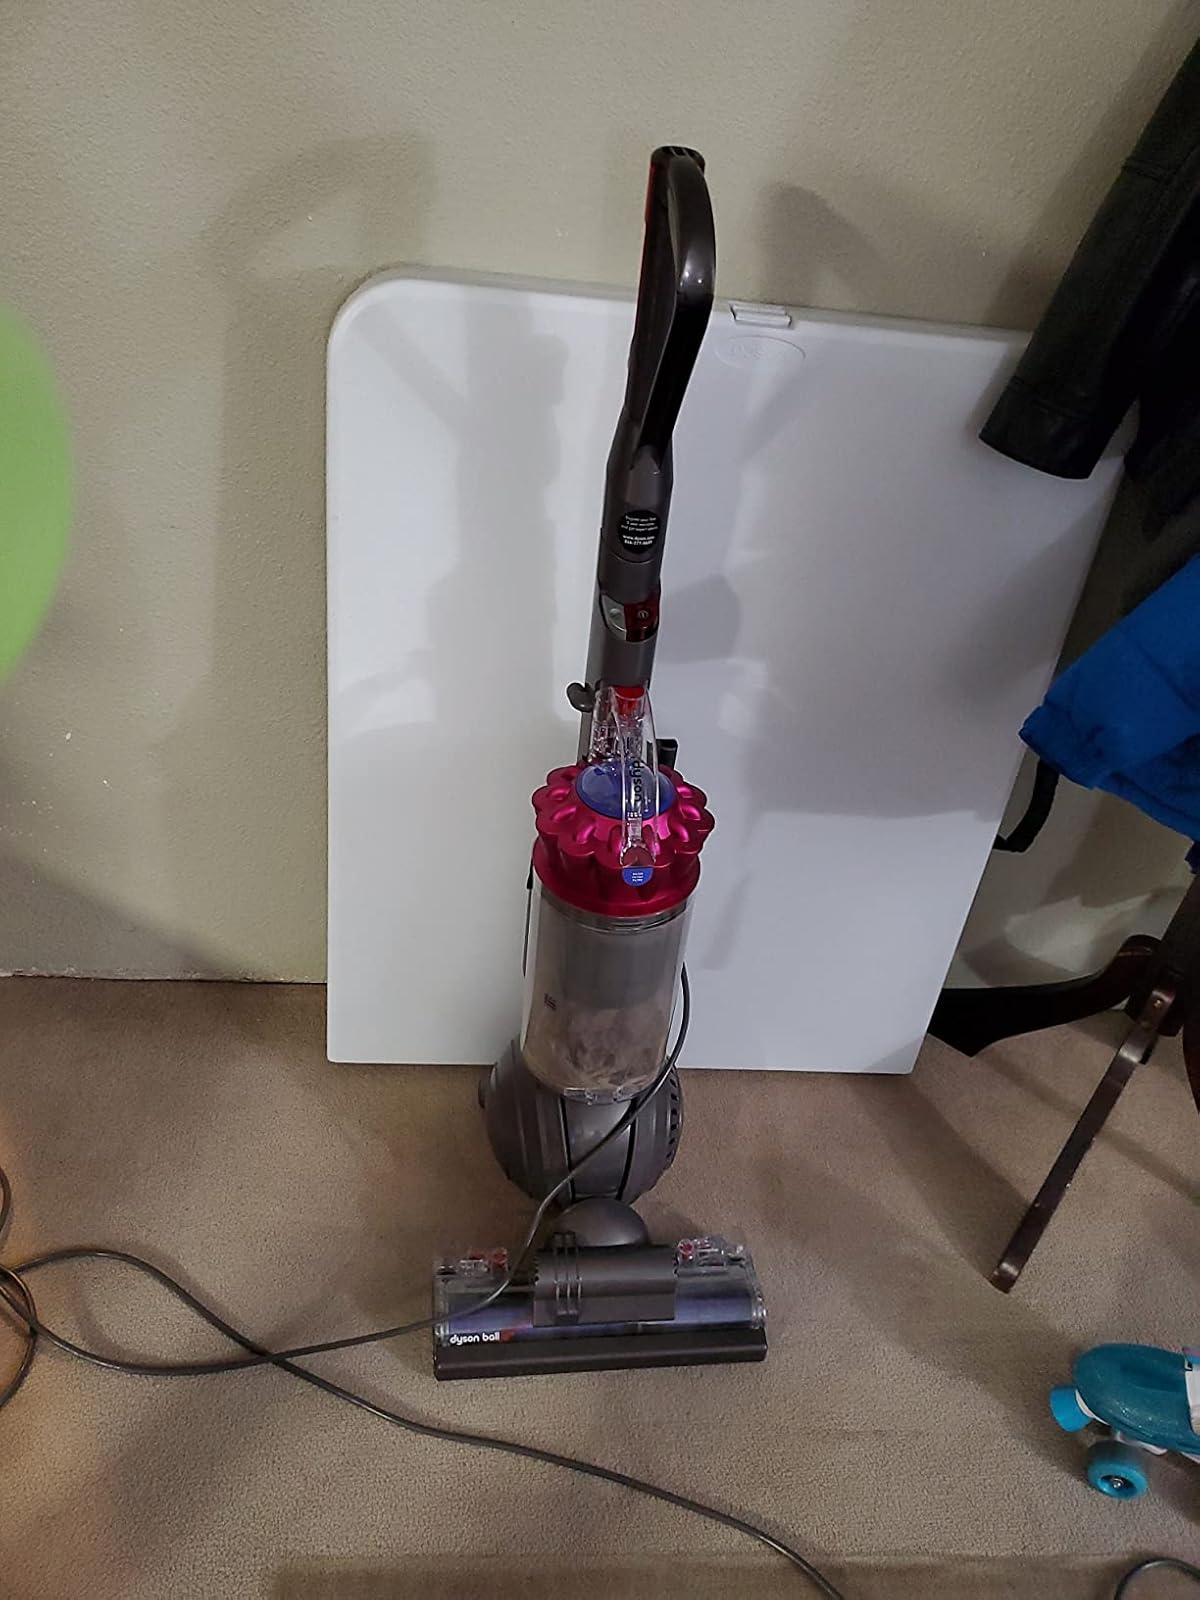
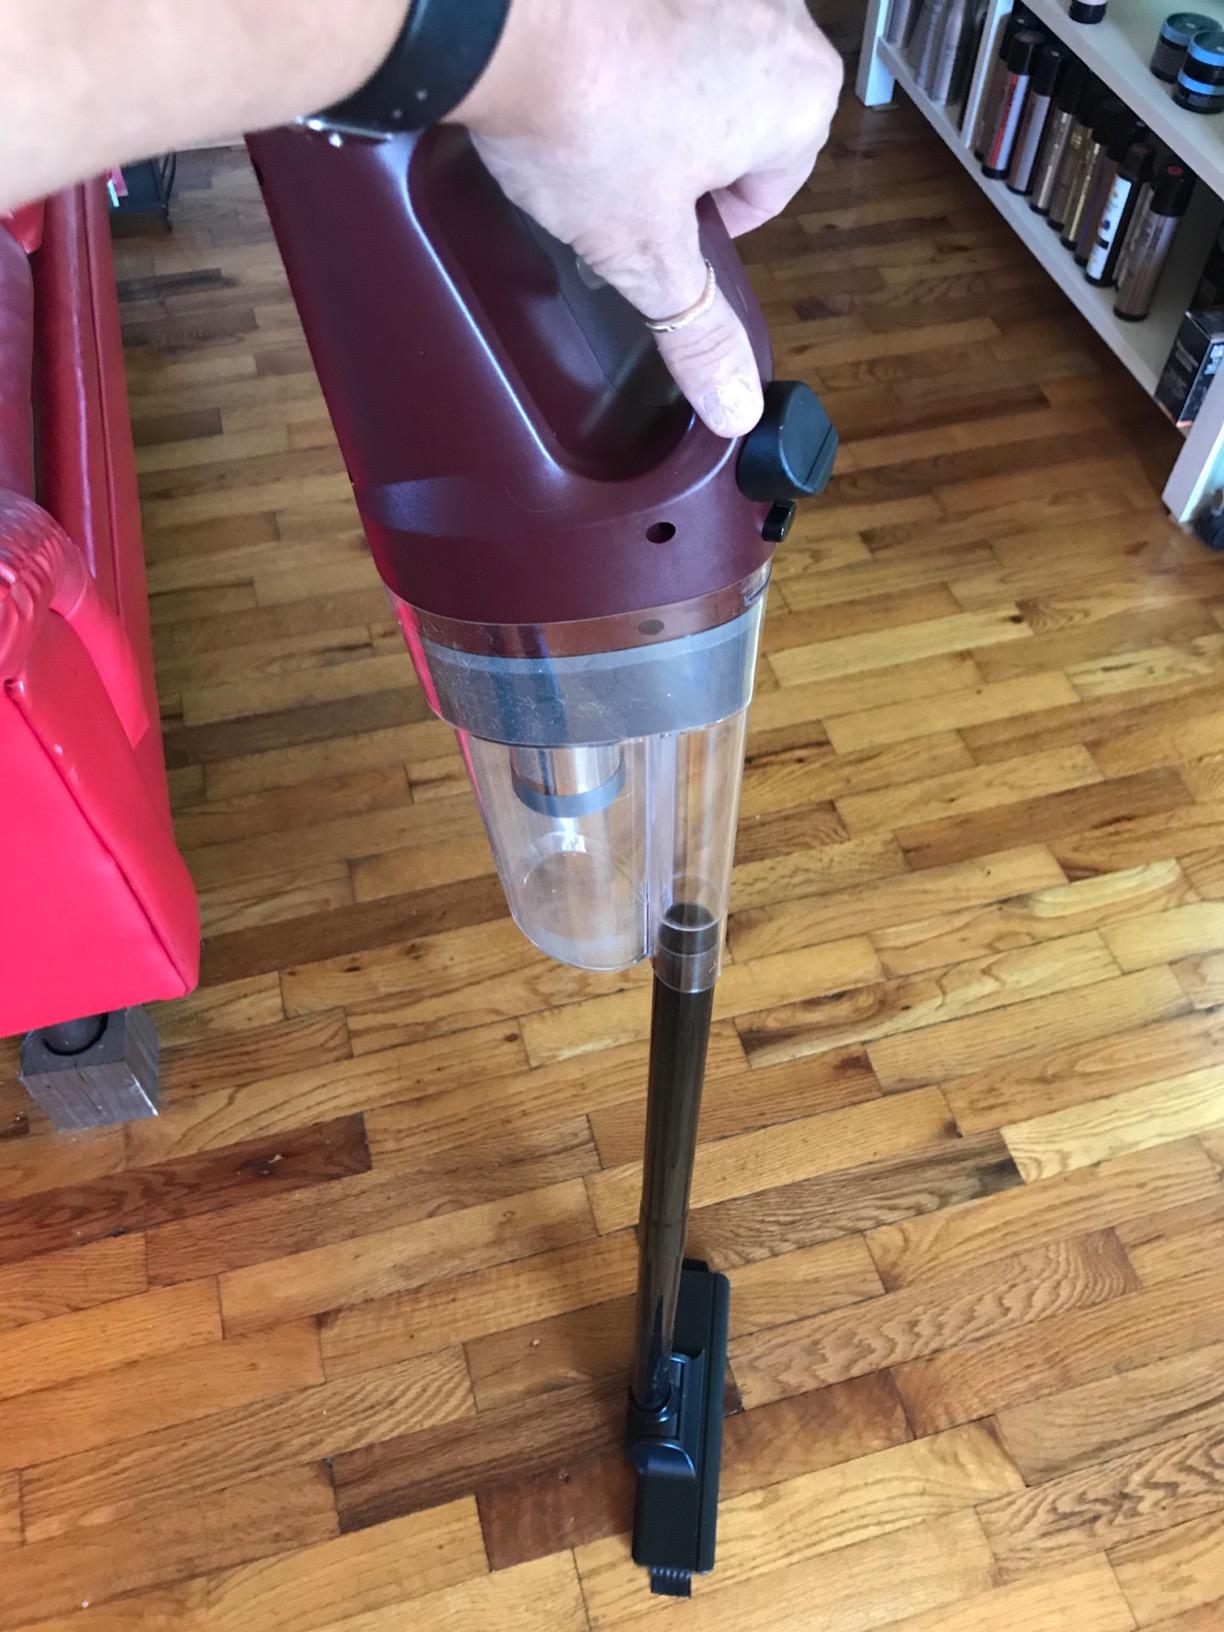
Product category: items_vacuum
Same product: no